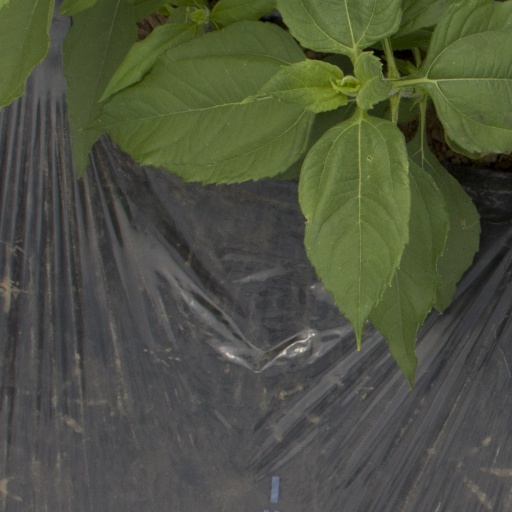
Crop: Jerusalem artichoke